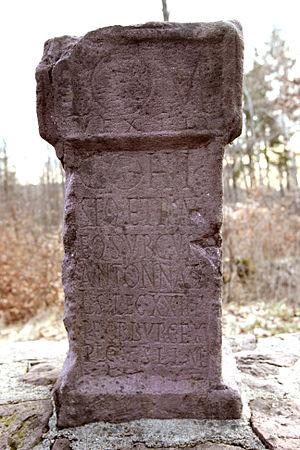
Une vexillatio était, sous le Principat et durant l’Antiquité tardive, un détachement de l’armée romaine formé comme corps expéditionnaire pour une durée variable. Le terme se référait à l’étendard qui portait l’emblème et le numéro de la légion-mère.